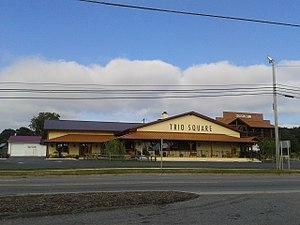
Hiddenite est une census-designated place américaine située dans le comté d'Alexander dans l'État de Caroline du Nord. En 2010, sa population était de 536 habitants.